1881 Kentucky Derby

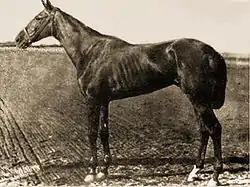
1881 Kentucky Derby winner Hindoo

The 1881 Kentucky Derby was the 7th running of the Kentucky Derby. The race took place on May 17, 1881.